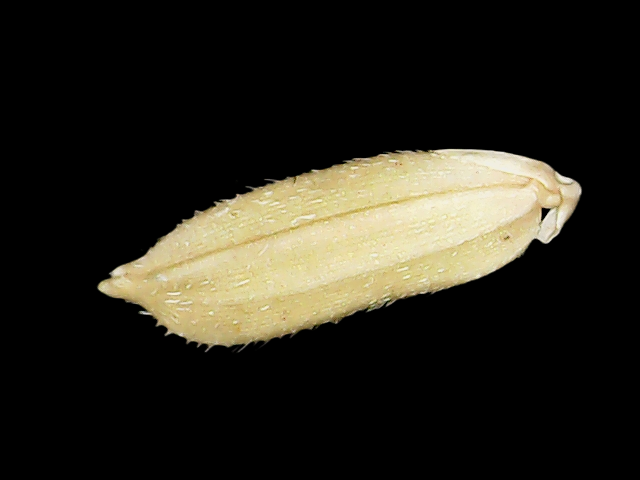
Rice variety: Bd30